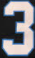
Number: 3